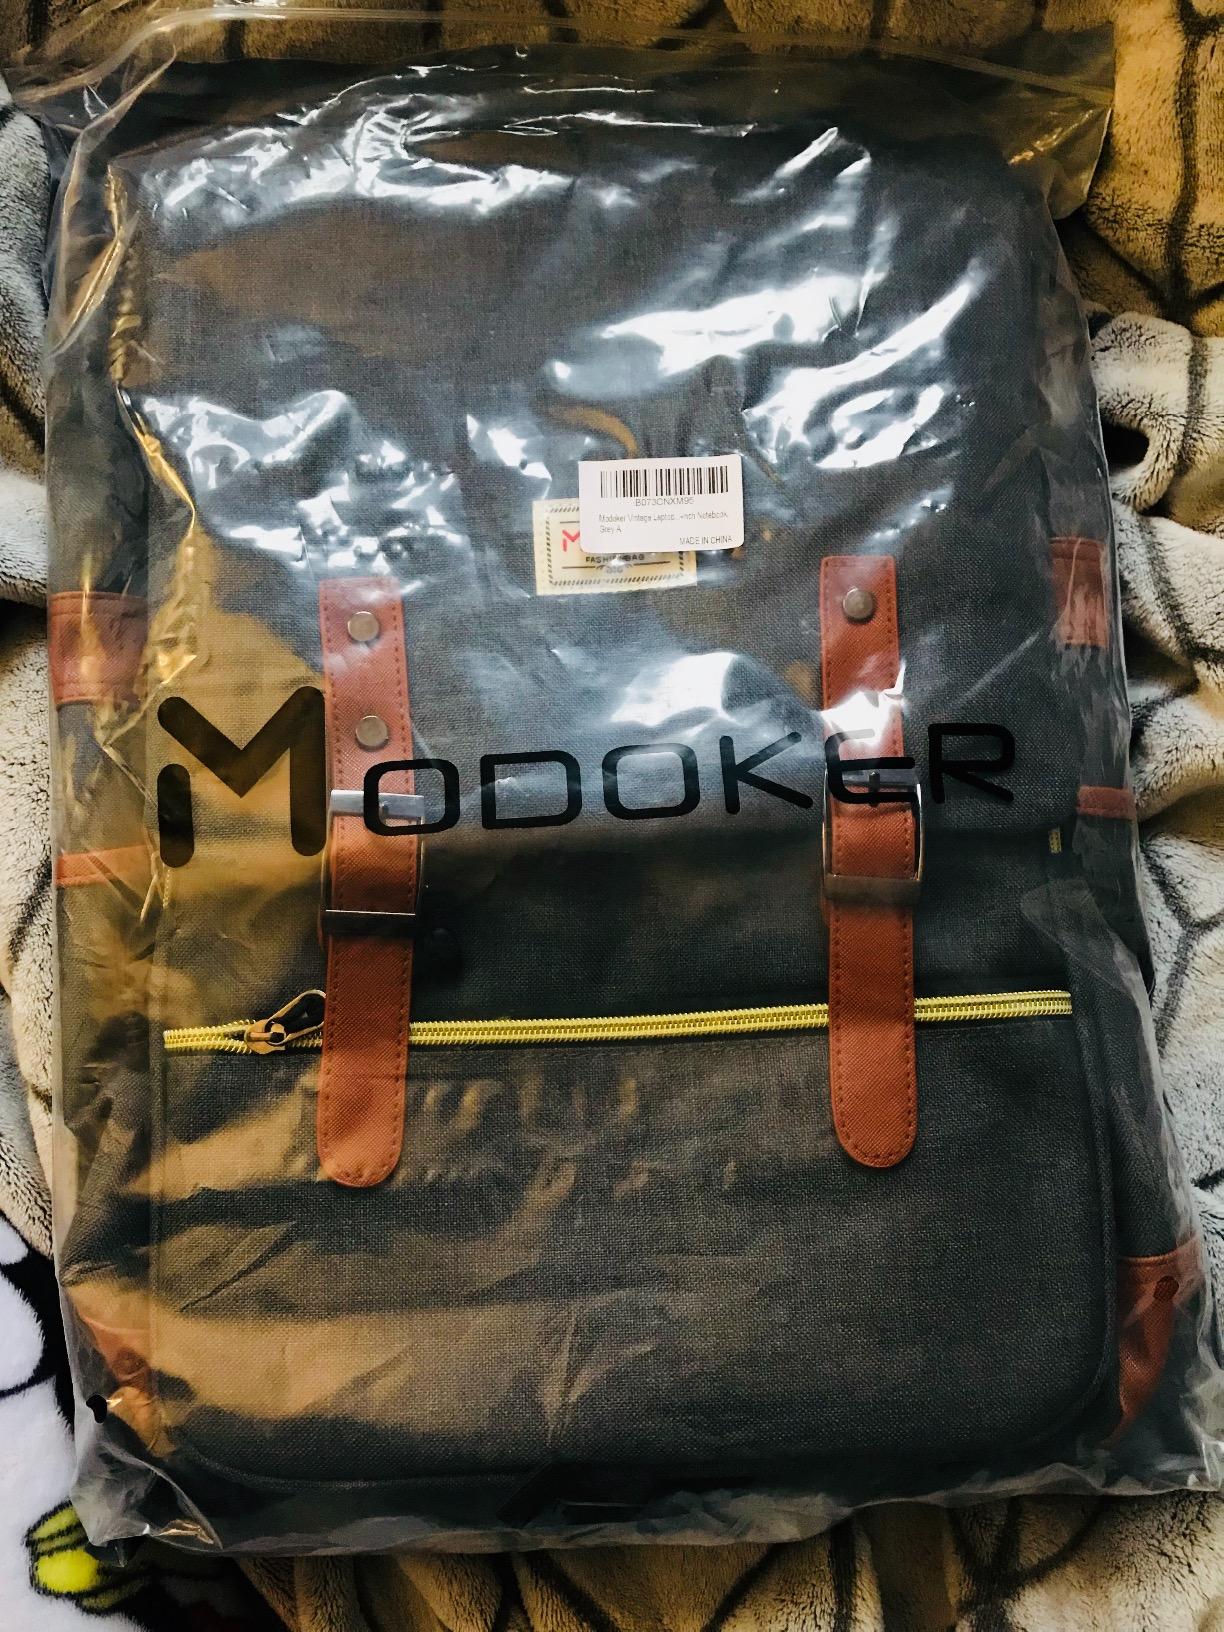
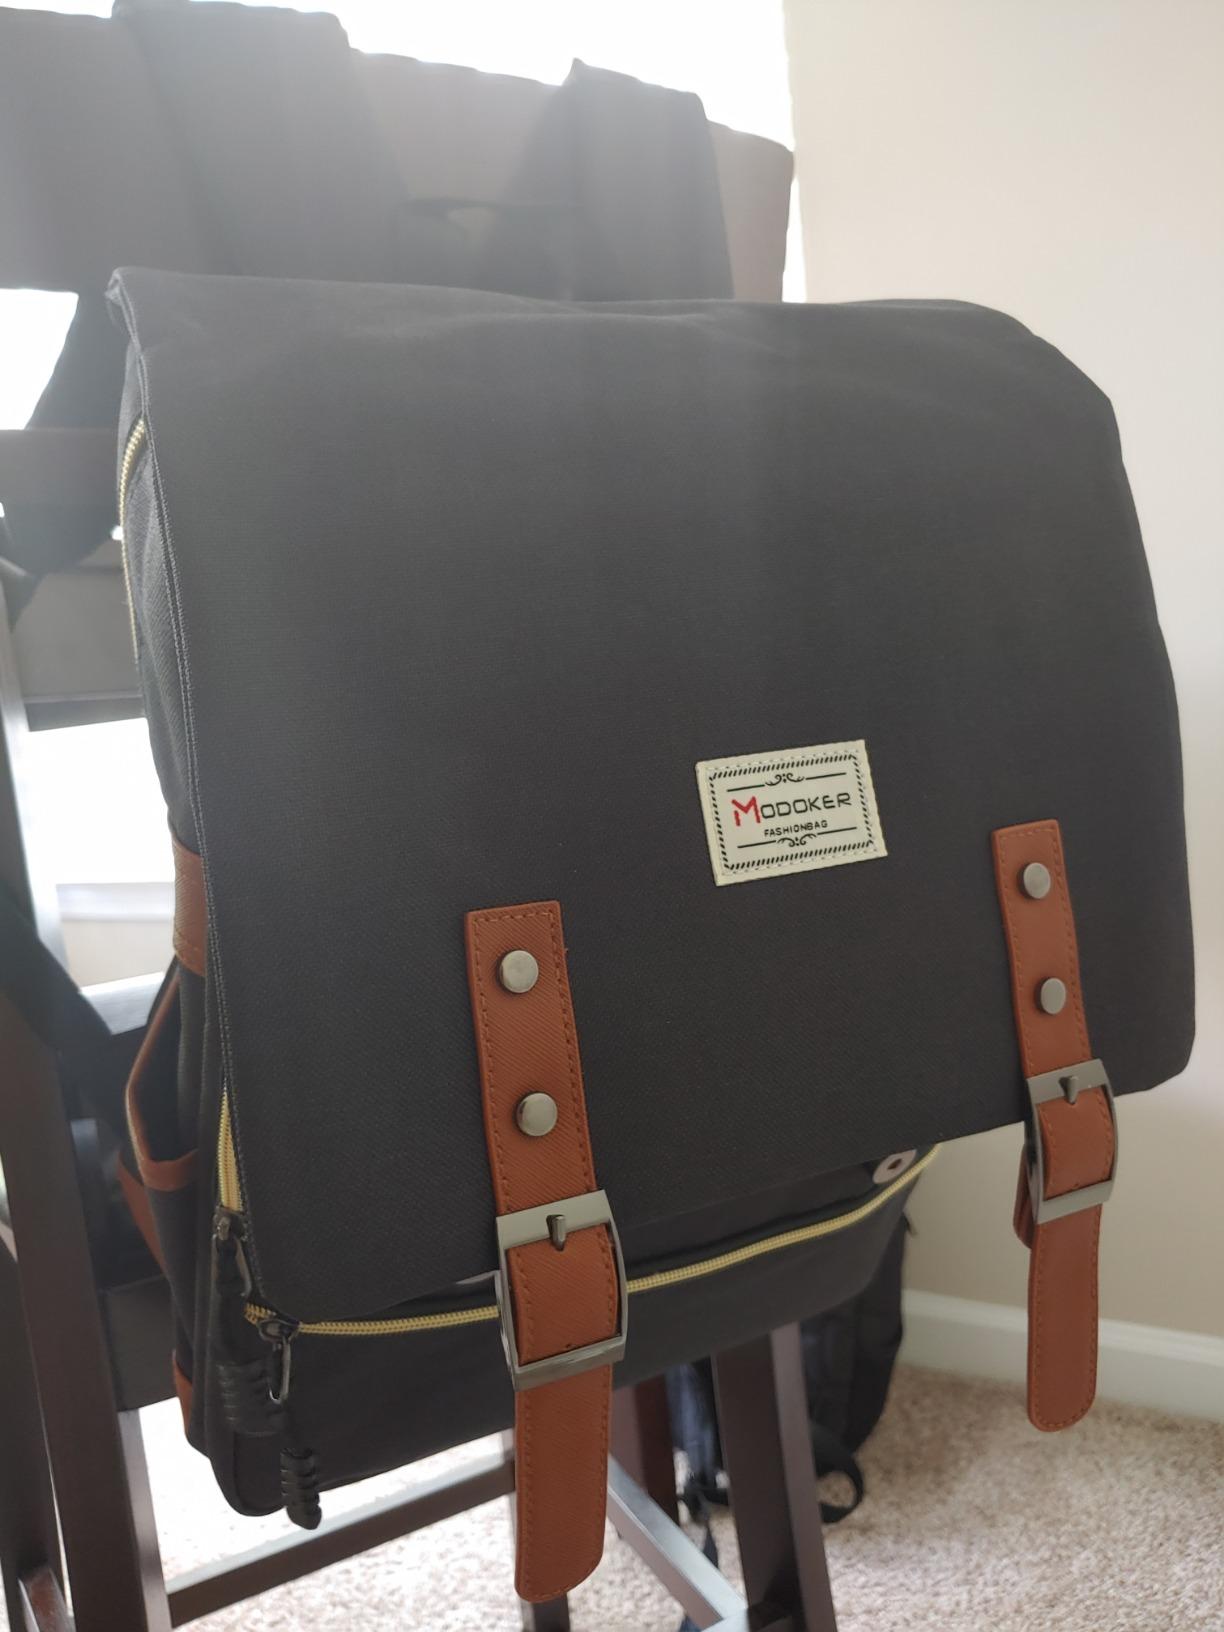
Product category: bag
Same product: no